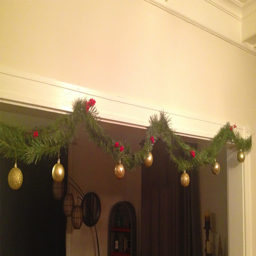
christmas decorations on a budget --